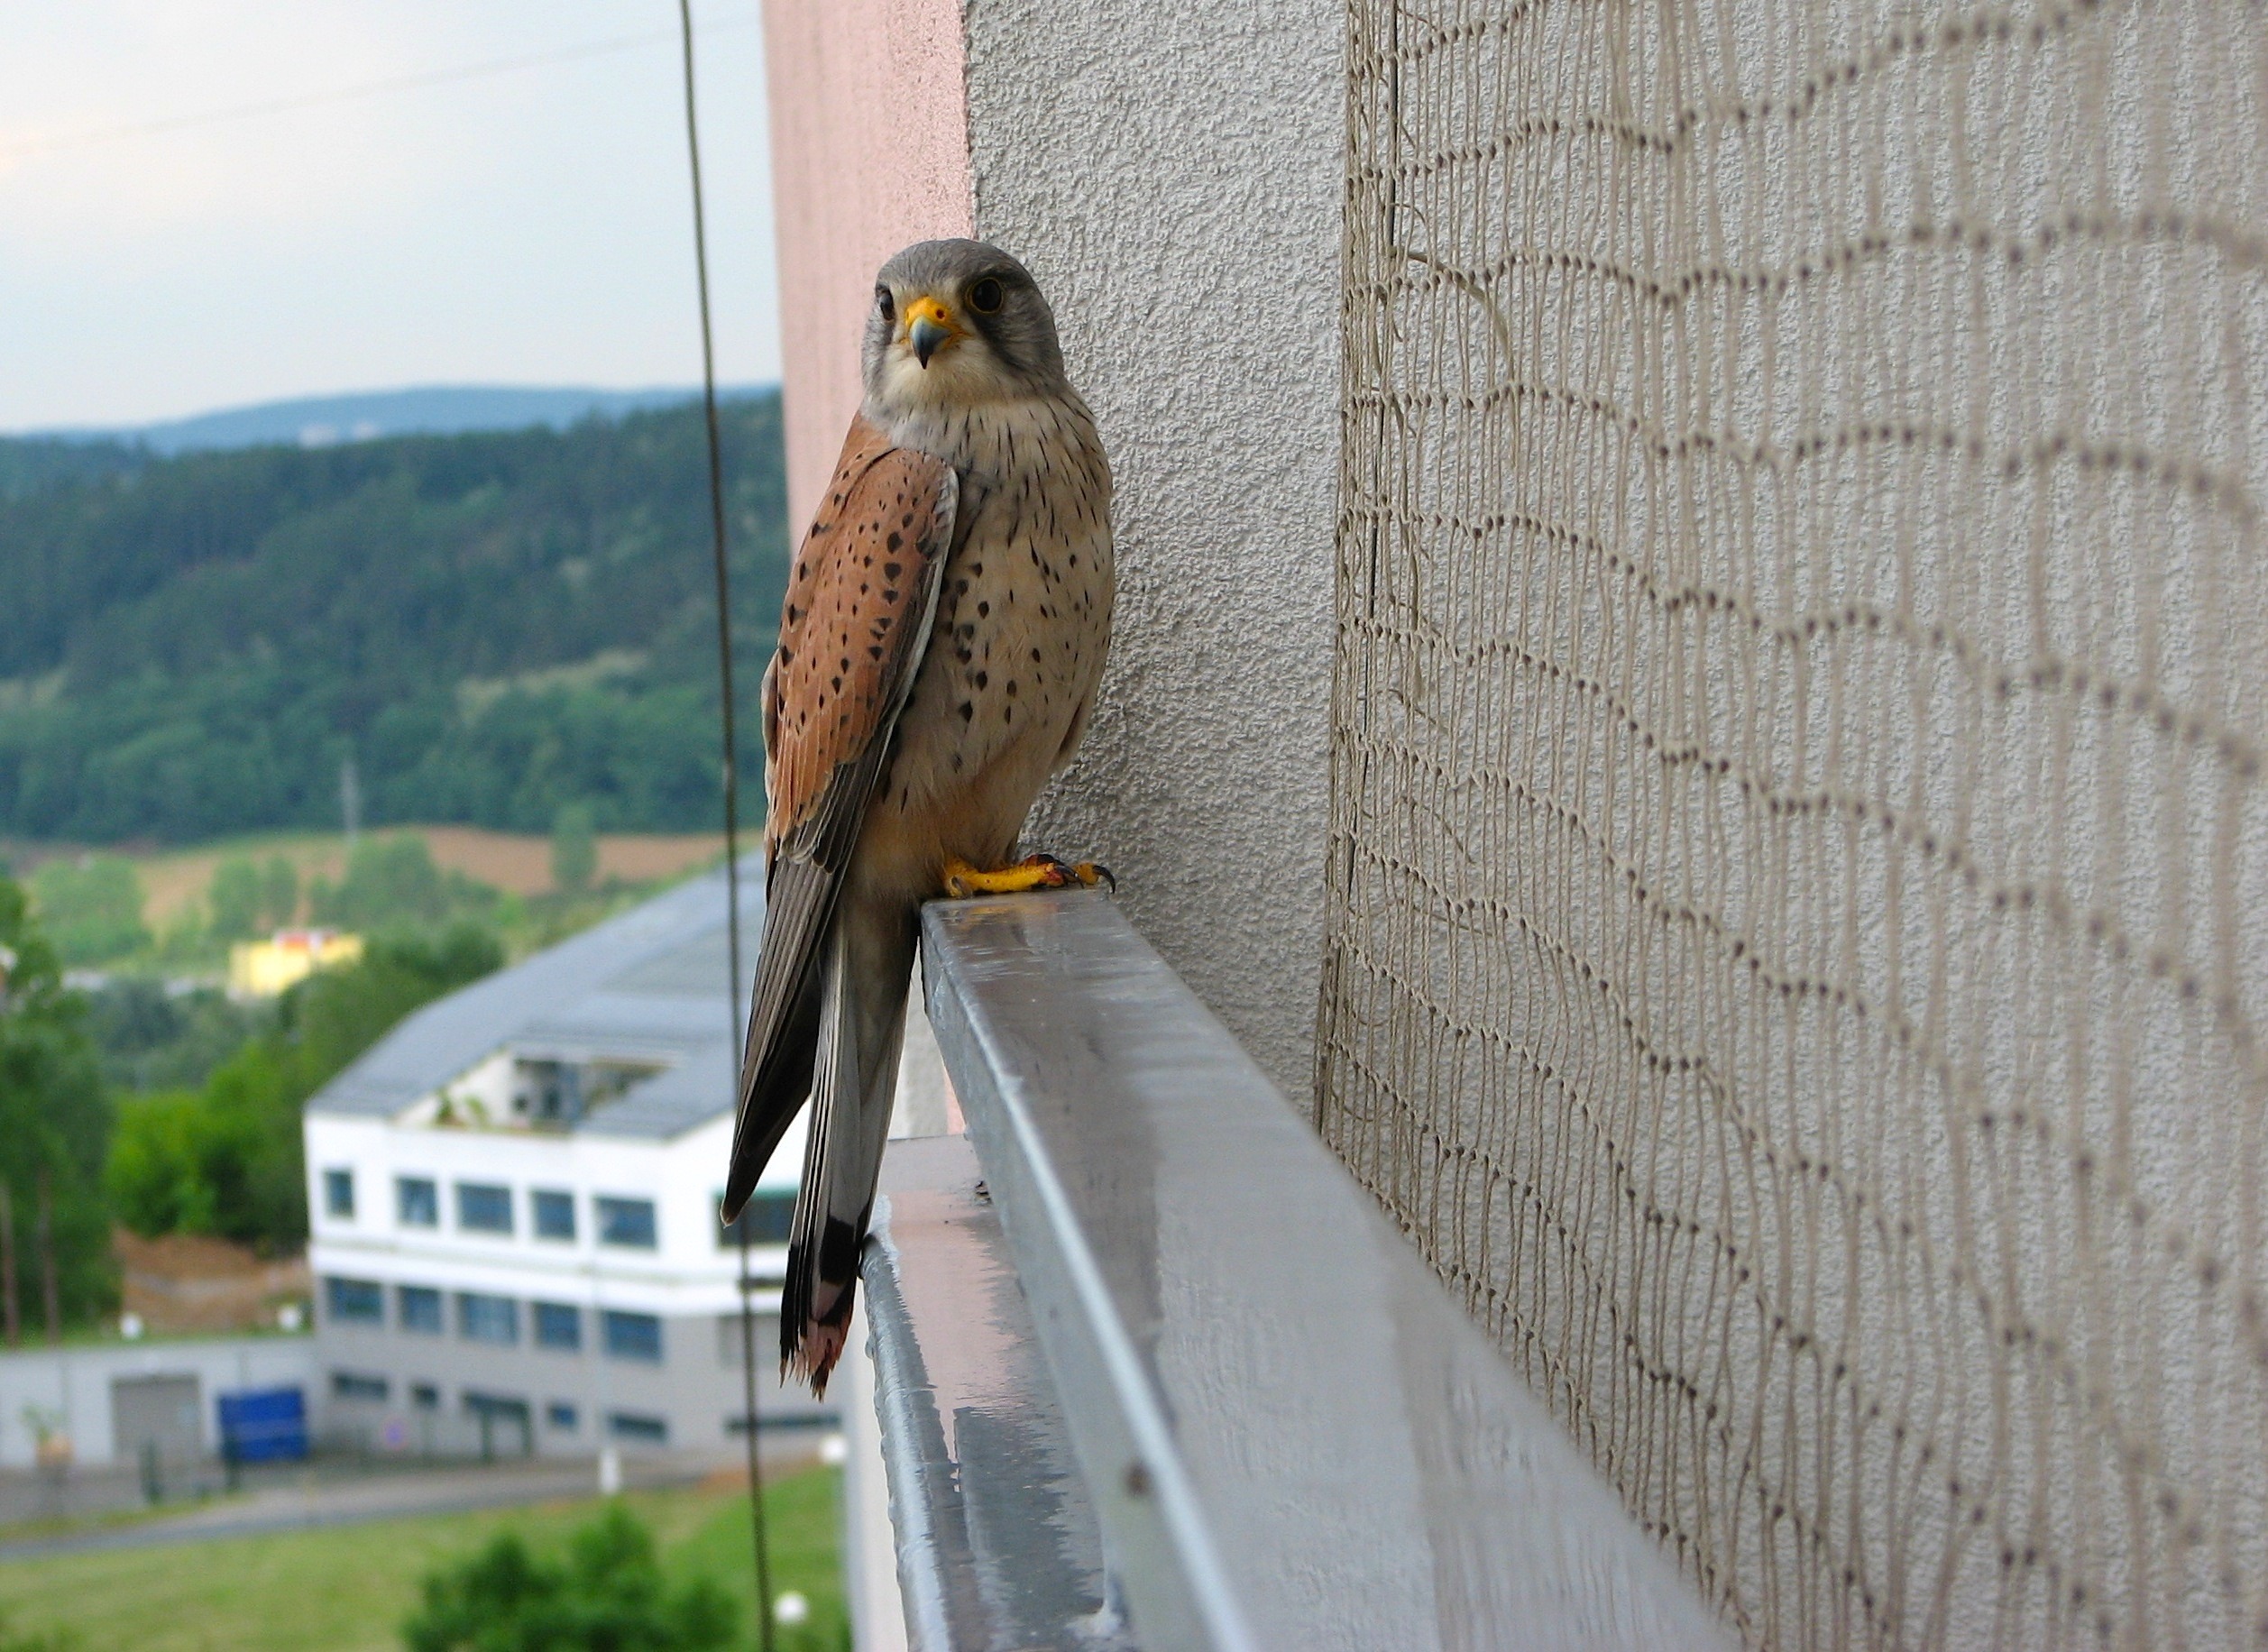
nature, bird, wing, balcony, beak, macro, fauna, close up, outside, vertebrate, falcon, kestrel, perched, perching bird